I Want You (Janet Jackson song)

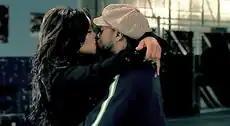
Jackson and Dupri sharing a kiss in the music video for "I Want You"

A portion of the video's premise was inspired by Jackson's then-relationship with record producer Jermaine Dupri, which was unconfirmed at the time. The singer said she was not hesitant to feature Dupri in the visual, although revealed it was the director's idea to do so. Meyers explained that he had the idea while filming the video for "Just a Little While", telling Jackson, "If I could get the two of you in a simple video together, it's gonna be gold". He also states that his idea was due to persistent rumors of their relationship circulating in the media, saying, "That's the whole concept here, a real simple video and then the slam dunk is JD's in the video. He hasn't been in any of her stuff and all the rumors of 'are they together, are they not together.'"